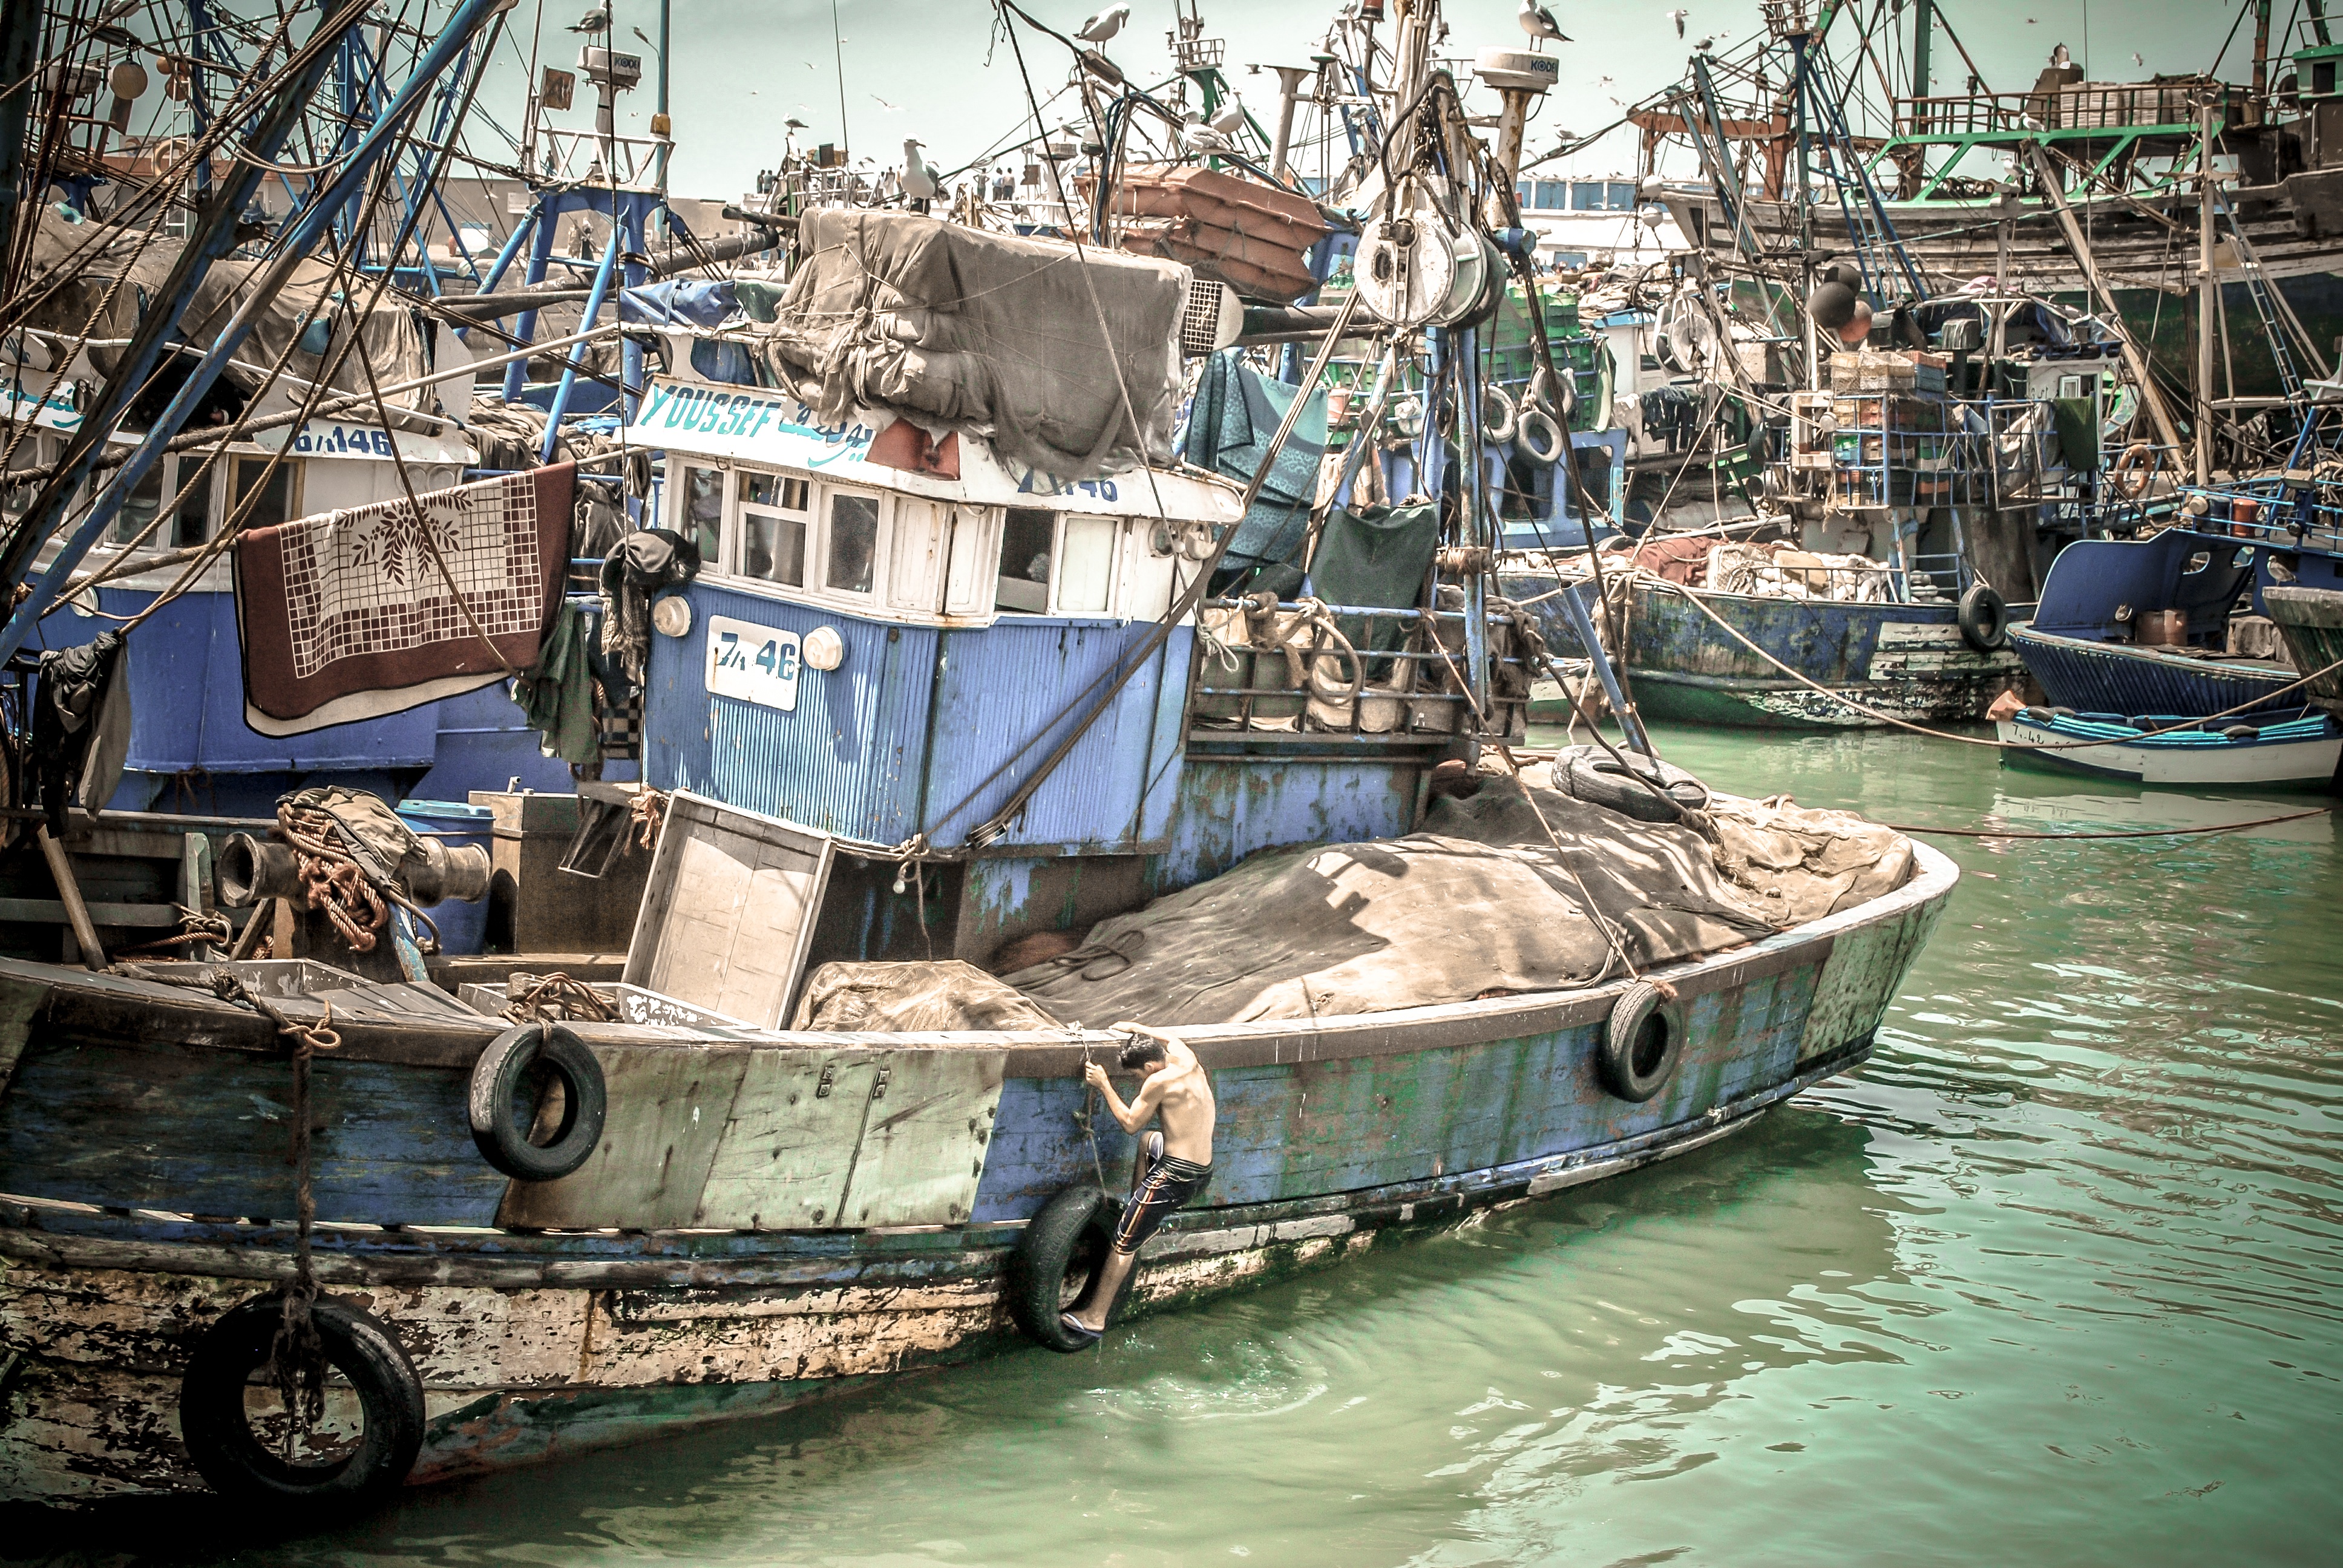
boat, ship, vehicle, mast, port, waterway, tugboat, watercraft, fishing vessel, galleon, caravel, fishing trawler